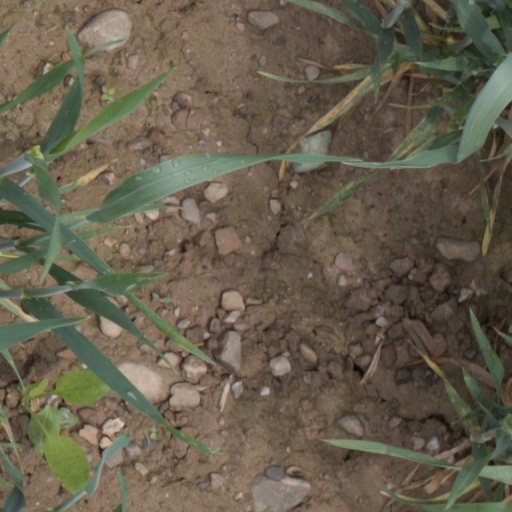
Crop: wheat